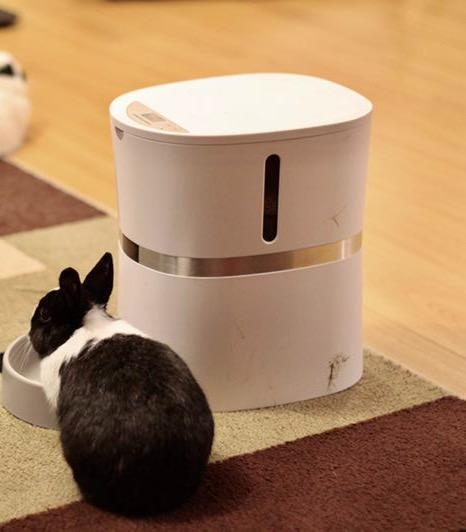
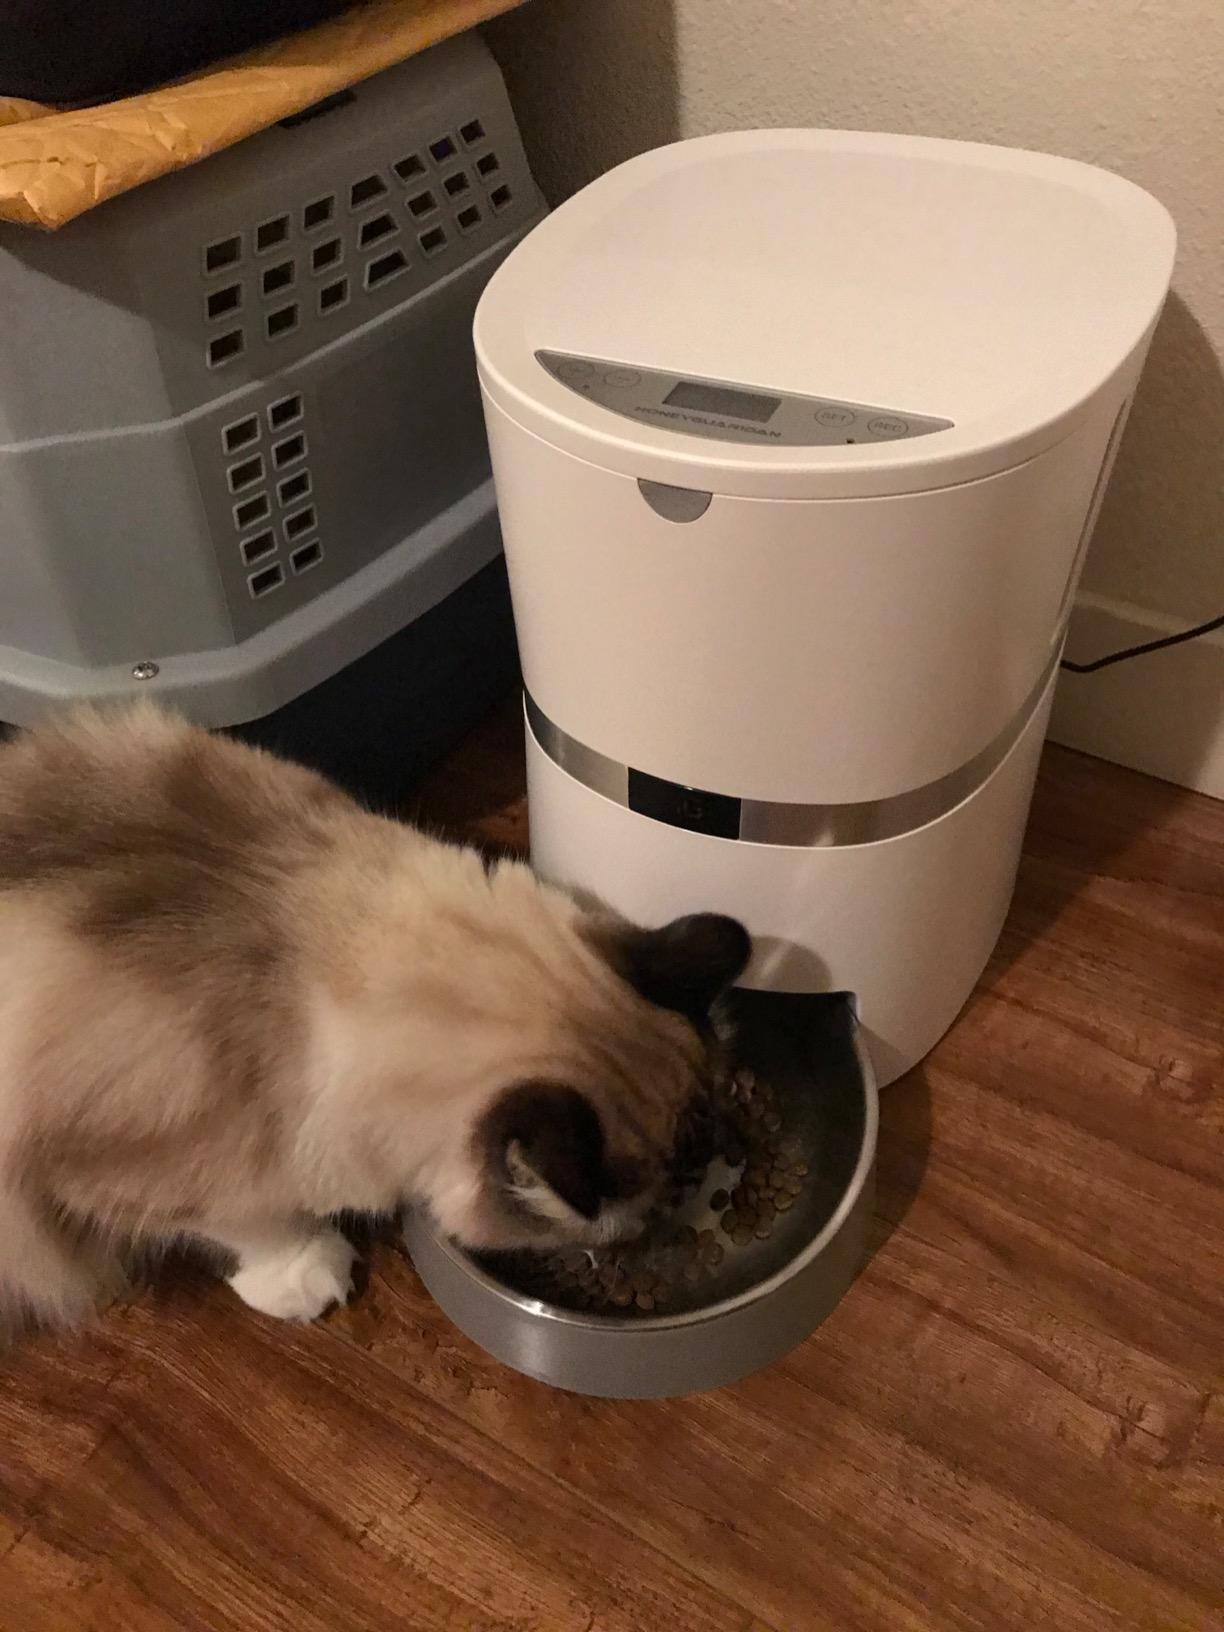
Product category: items_feeder
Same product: yes